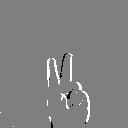
ASL letter: v